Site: brandenburg
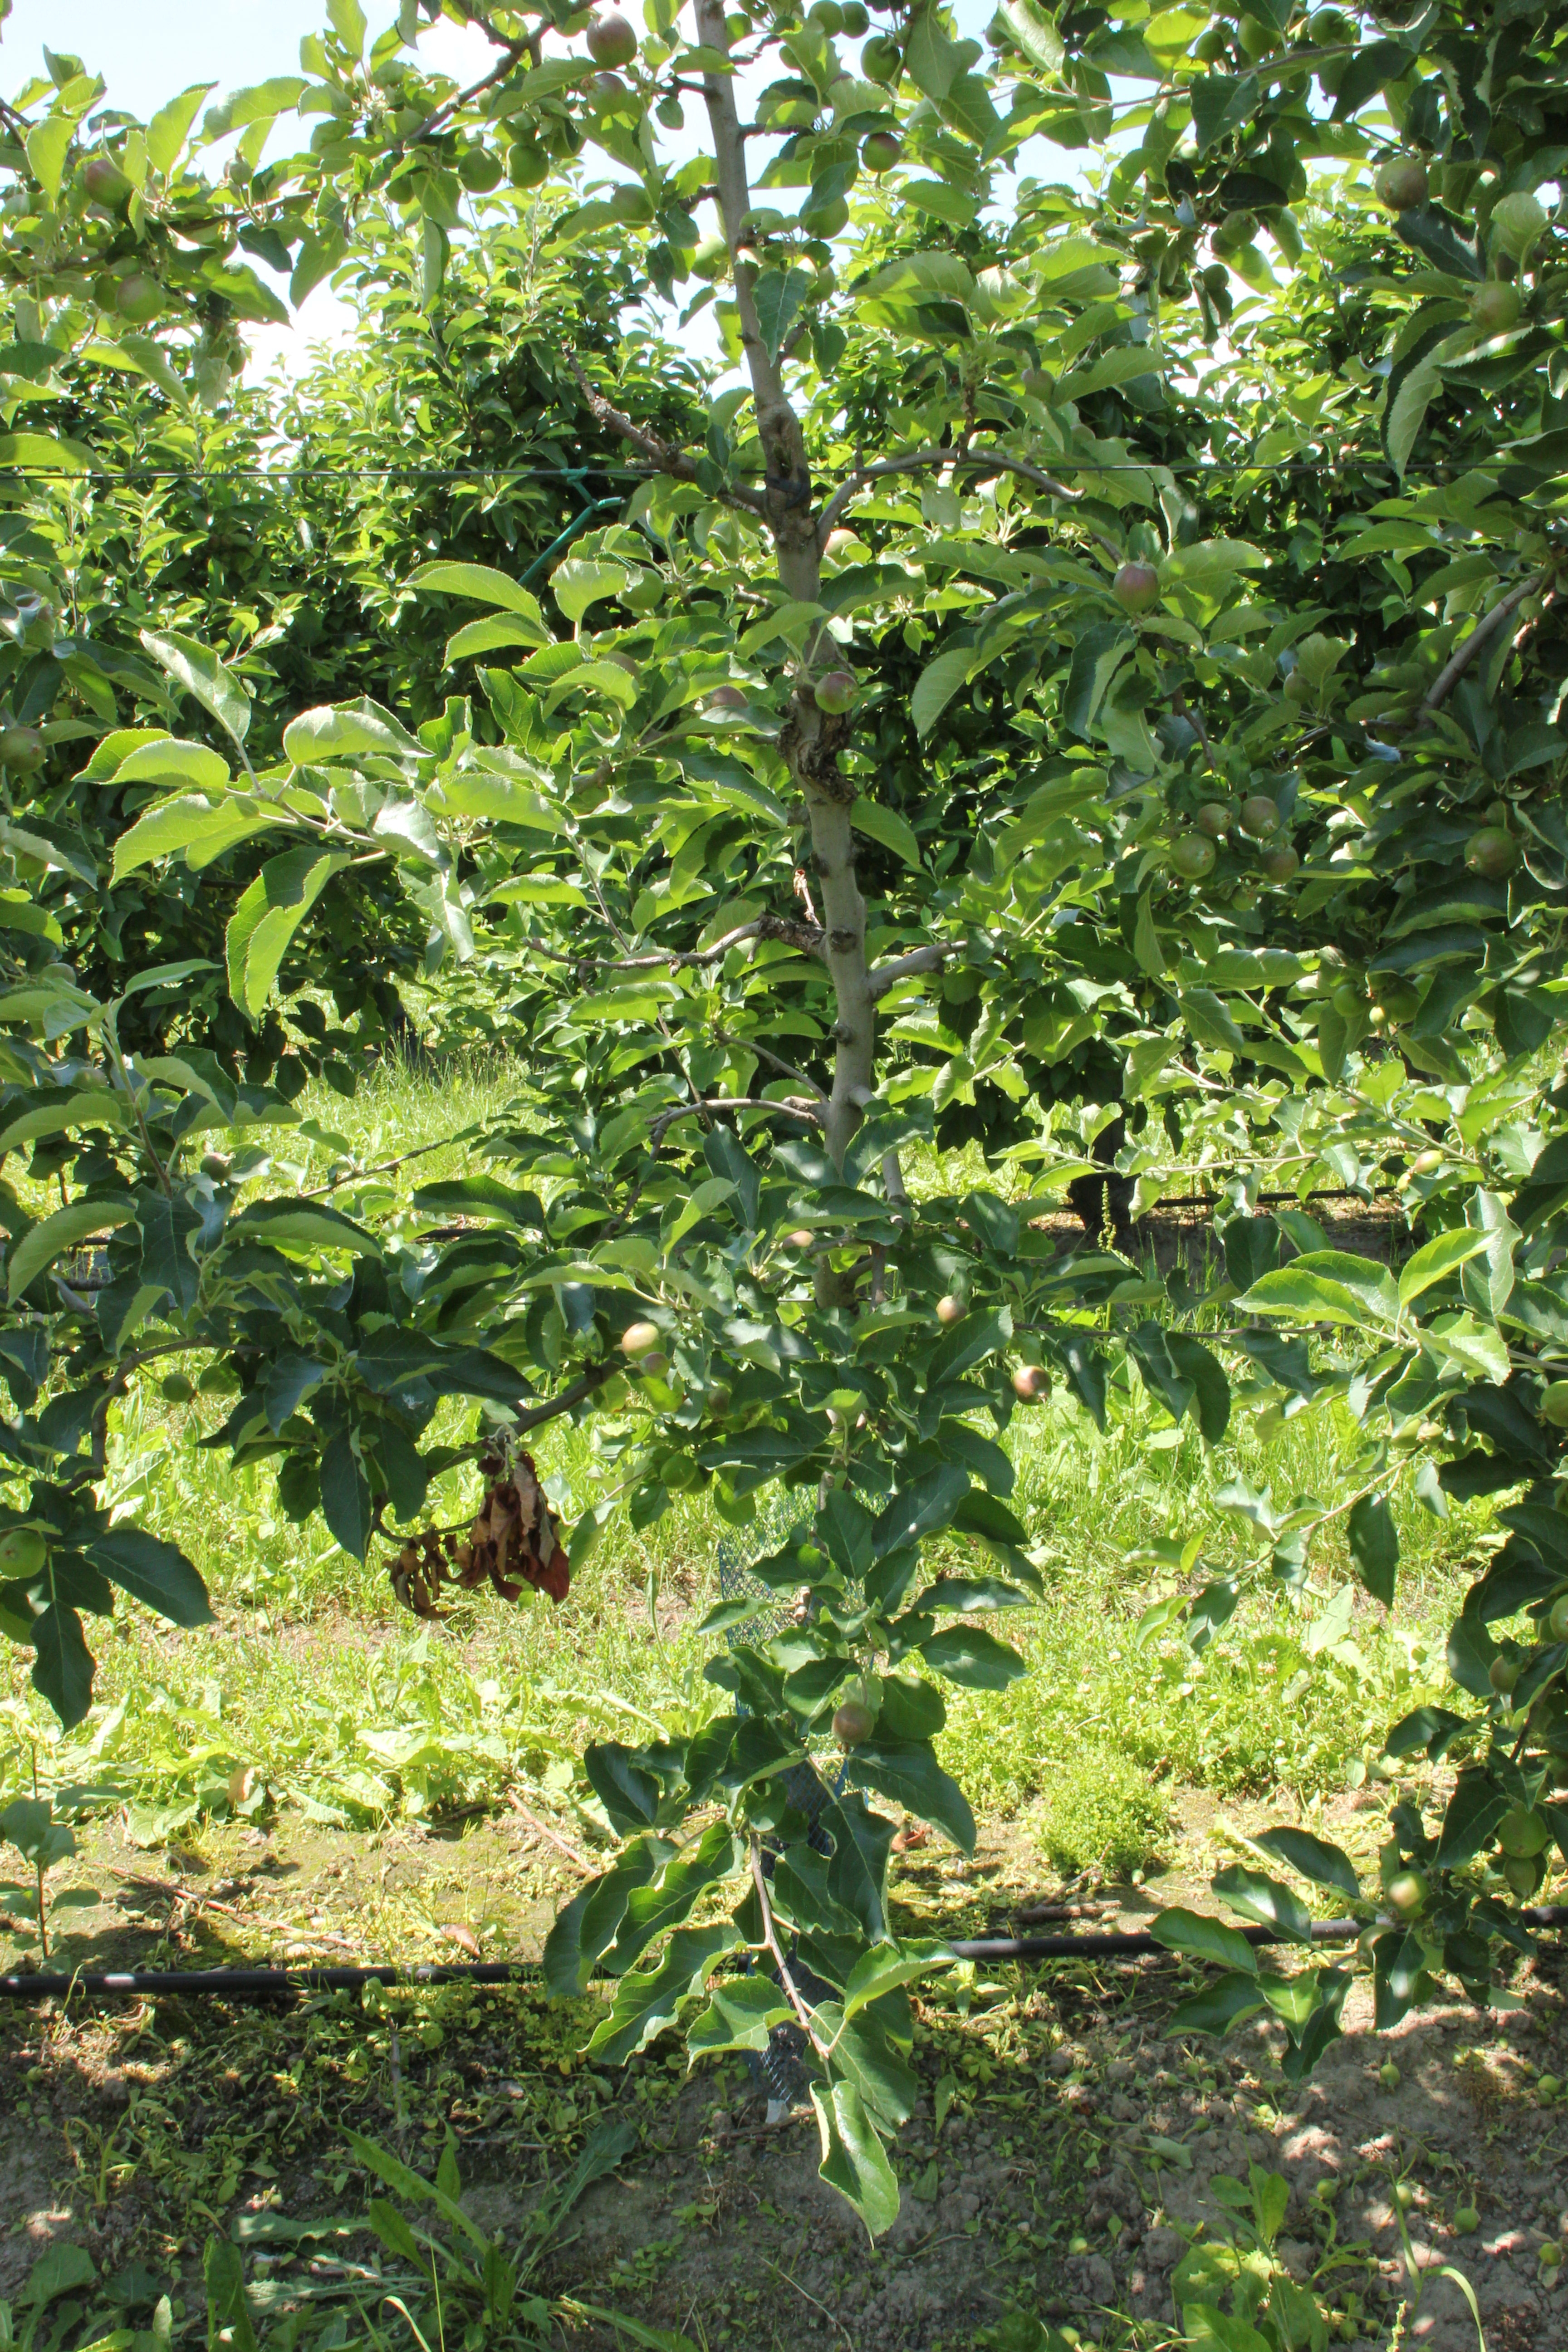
Growth stage (BBCH 73): Development of fruit